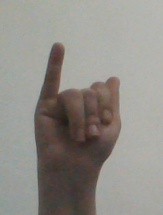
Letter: meem